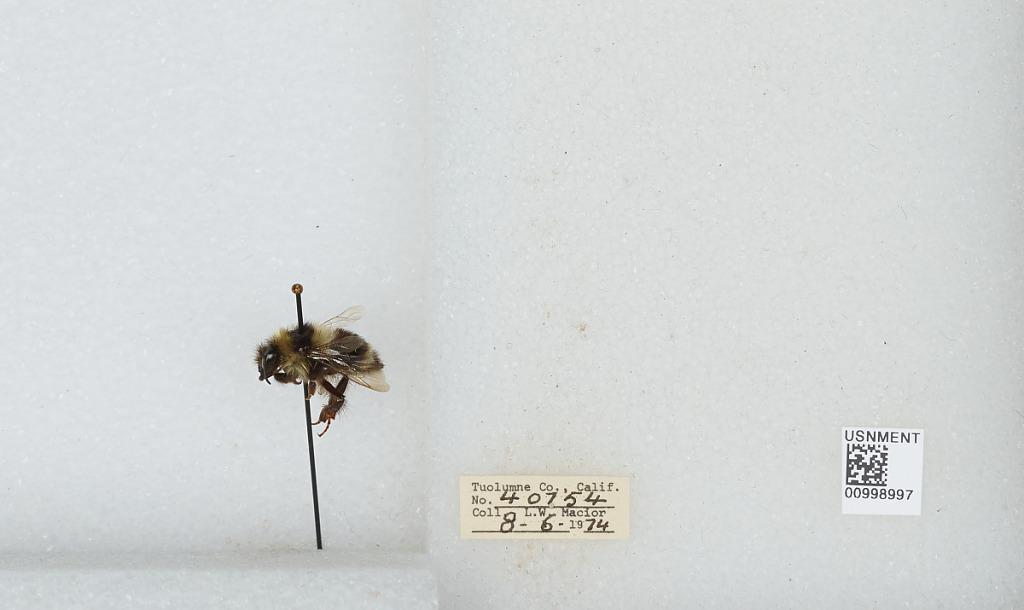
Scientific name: Bombus (Cullumanobombus) rufocinctus Cresson
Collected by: L. Macior
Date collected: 1974-8-6
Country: United States
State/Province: California
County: Tuolumne
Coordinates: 38.02, -119.93